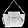
Label: Bag